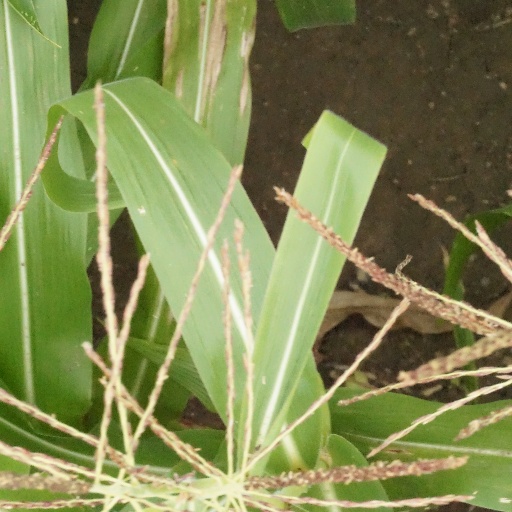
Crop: maize; corn